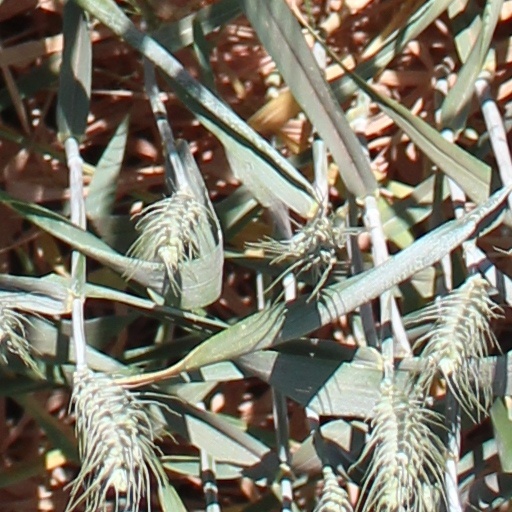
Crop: wheat